Thriller (2018 film)

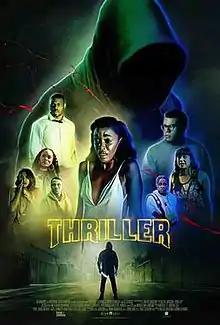
Theatrical release poster

Thriller is a 2018 American slasher film directed by Dallas Jackson in his directorial debut. The film was written by Jackson and Ken Rance. It stars Jessica Allain, Tequan Richmond, Chelsea Rendon, Mitchell Edwards, Pepi Sonuga, Maestro Harrell, RZA and Mykelti Williamson. The film is a co-production between Divide/Conquer and Blumhouse Productions.